Binge drinking

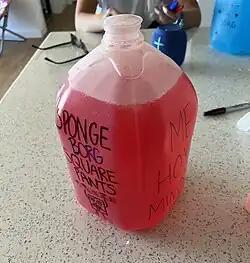
Experts and governments have warned and discouraged a few alcoholic beverages including caffeinated alcoholic drinks, alcopop, and borg (pictured), that often makes young people binge drink.

The high levels of binge drinking among young people and the adverse consequences that include increased risk of alcoholism as an adult and liver disease make binge drinking a major public health issue. Recent research has found that young college binge drinkers who drink four or more drinks on more than three occasions in the past two weeks are statistically 19 times more likely to develop alcoholism than non-binge drinkers, though the direction of causality remains unclear. This is particularly interesting, as drinking for the sole purpose of getting drunk remains a major health and social problem on college campuses across the United States. Heavy and regular binge drinking during adolescence is associated with an increased risk of alcoholism. Approximately 40% of alcoholics report heavy drinking during adolescence. Repeated episodes of excessive drinking, especially at an early age, are thought to cause a profound increase in the risk of developing an alcohol-related disorder (ICD-10, harmful use/dependence syndrome). Heavy drinking is also closely associated with depression. Those with severe depression have higher rates of alcohol abuse than those with low depression. College students who are depressed are more susceptible to use alcohol than college students who are not depressed. In a study conducted at Harvard University, it was found that about 32% of students surveyed were diagnosable for alcohol abuse and about 6% were diagnosed as alcohol dependent. Binge drinking is also becoming an increasing problem in Australian adolescents, the Australian School Students Alcohol and Drug survey conducted by the National Cancer Council discovered that around 33% of students between years 7 and 11 consumed alcohol in the week leading up to the survey, they also found that 10% of the students participated in binge drinking at a consumption level which is considered dangerous to adults. When the survey results were separated into age groups, the findings were that 13% of 15-year-olds and 22% of 17-year-olds had alcohol consumption levels above the daily maximum suggested to adults, and that 20% of 17-year-olds had a consumption level of alcohol considered risky to adults.